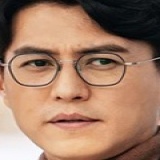
diễn viên Cận Đông